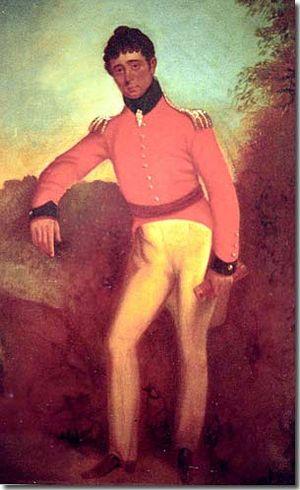
Le colonel William Light, est un officier de l'armée britannique et le premier géomètre en chef de l'Australie-Méridionale alors que cet état était une nouvelle colonie britannique. Il est célèbre pour le choix du site de la capitale de la colonie, Adélaïde et la conception de l'aménagement de la ville.